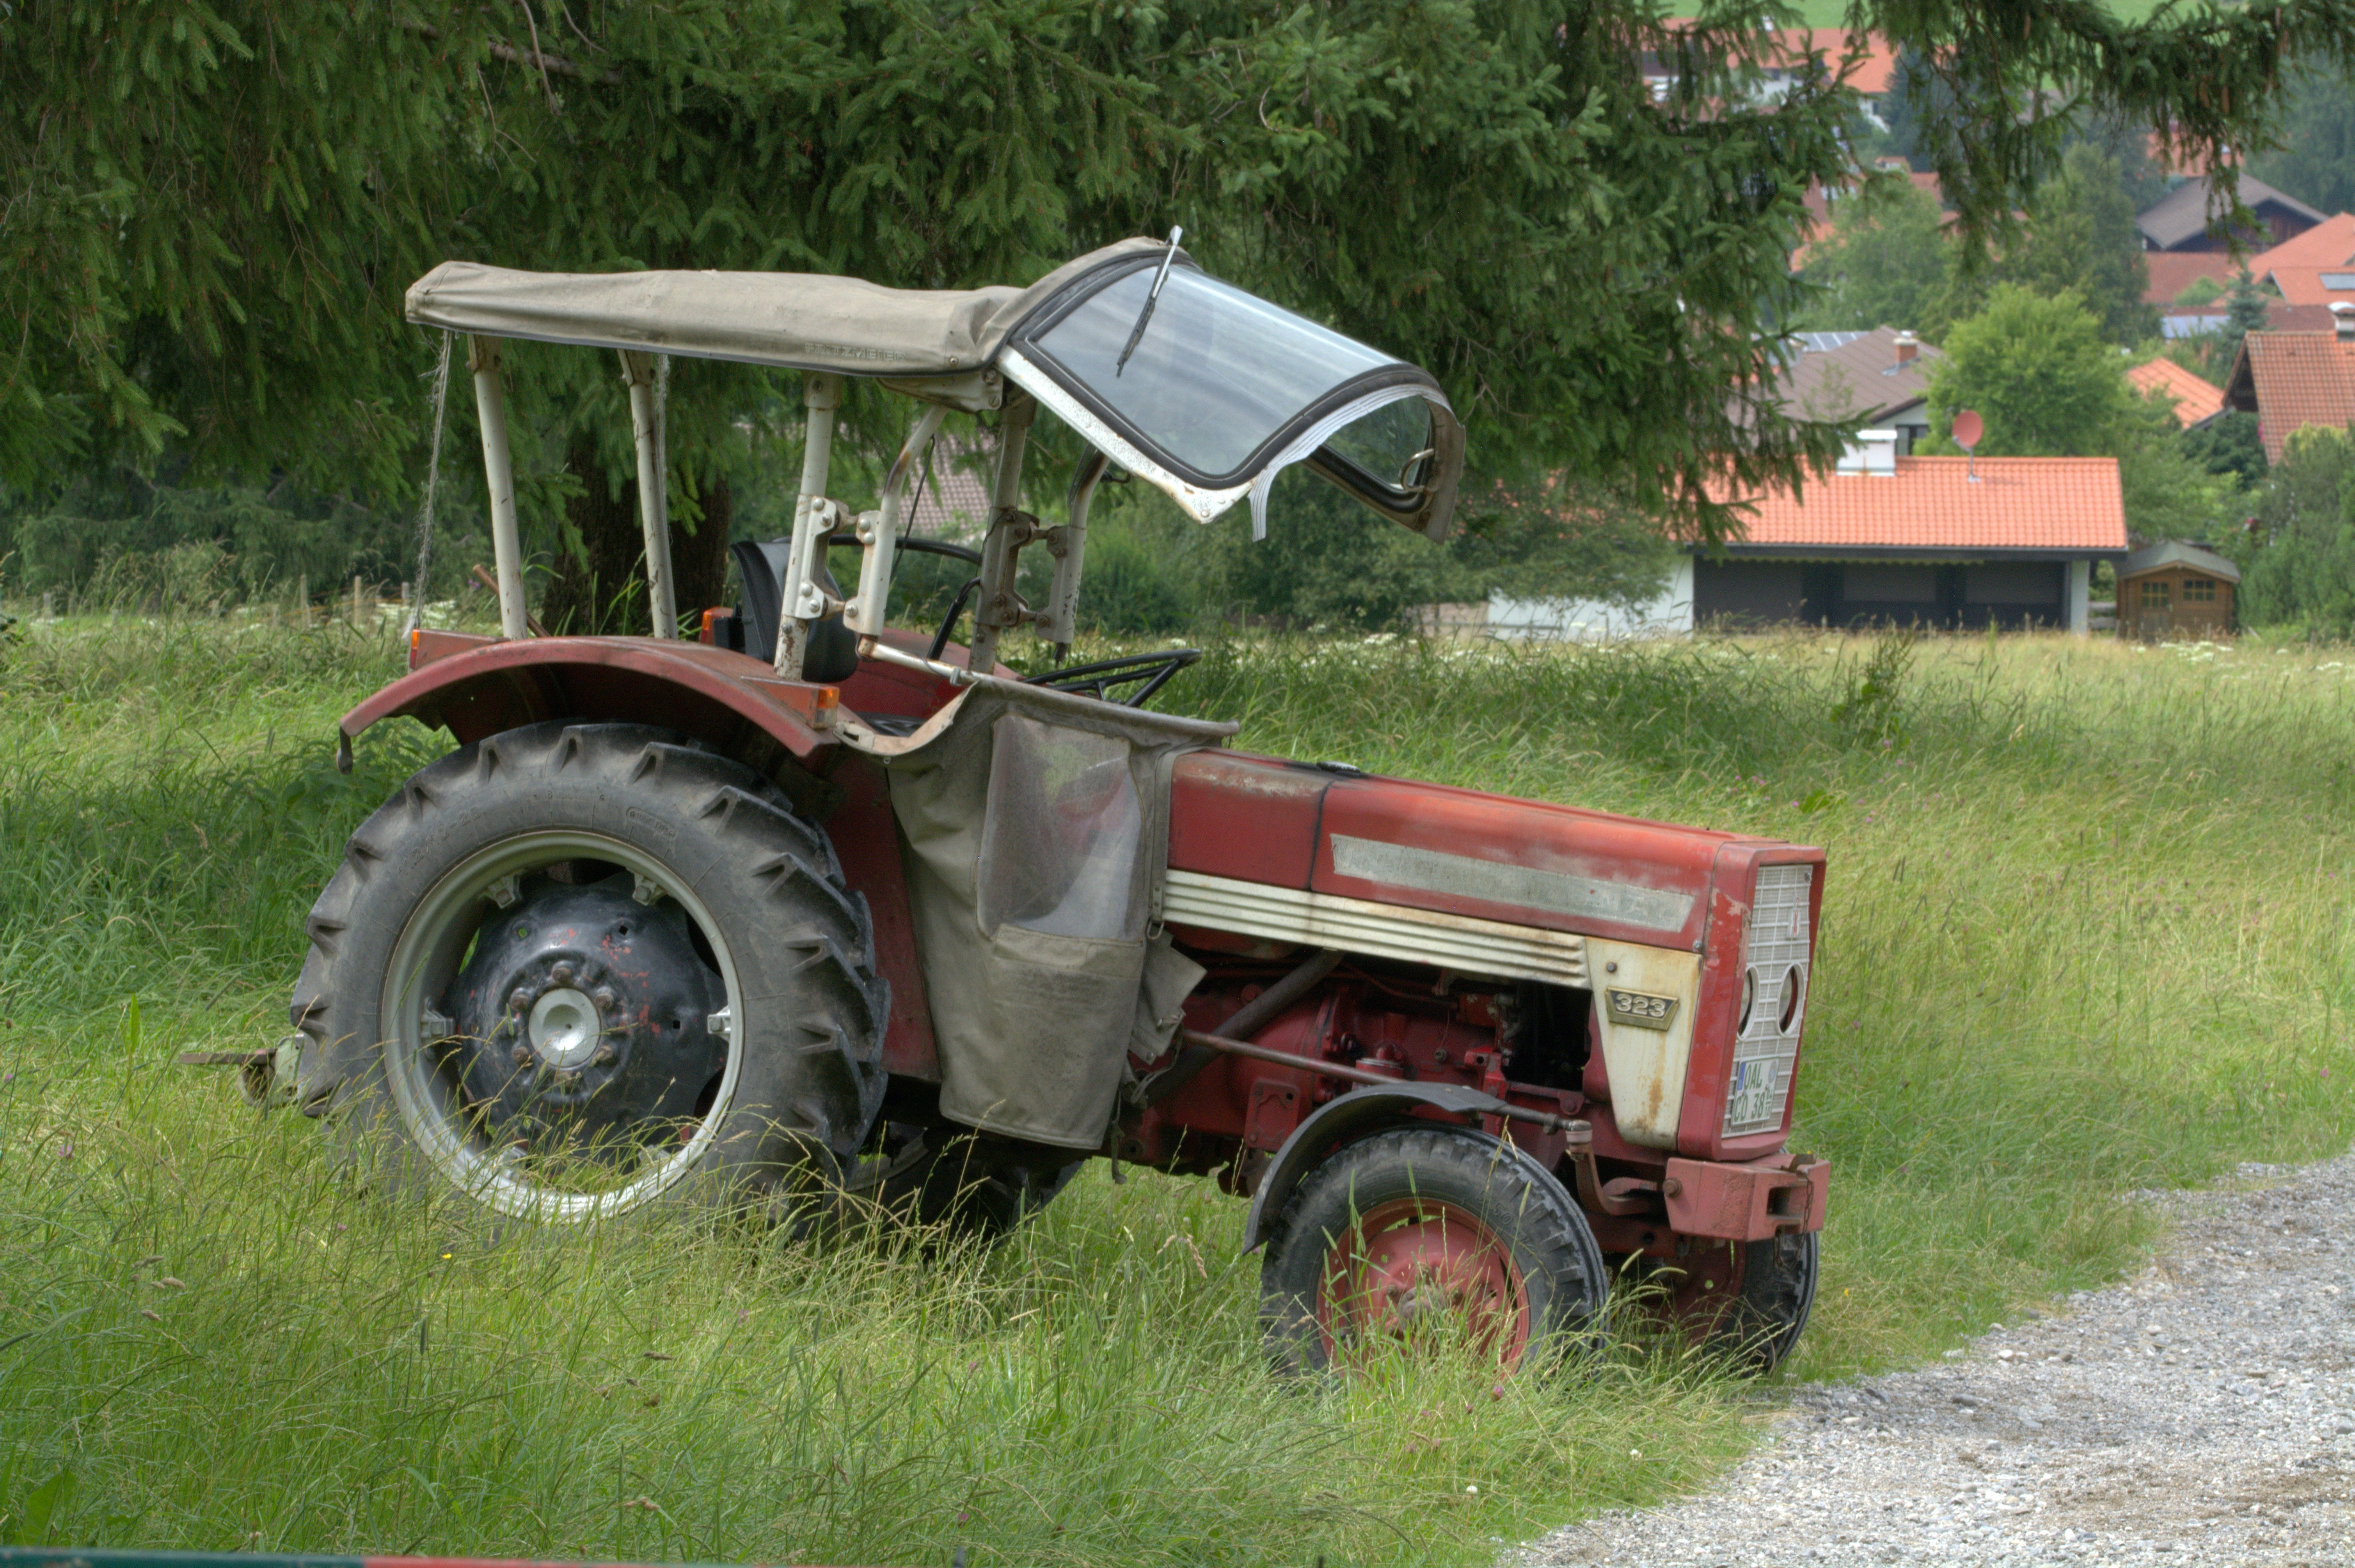
tractor, field, farm, lawn, vehicle, soil, agriculture, tractors, commercial vehicle, agricultural machine, agricultural machinery, oltimer, land vehicle, light commercial vehicle